Answer in natural language. Considering the relative positions, where is abstract painting in a black frame (highlighted by a red box) with respect to toilet (highlighted by a blue box)? Choose between the following options: left or right
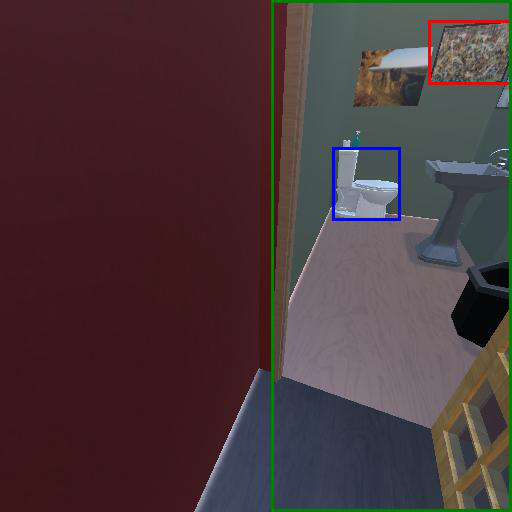
<answer>right</answer>